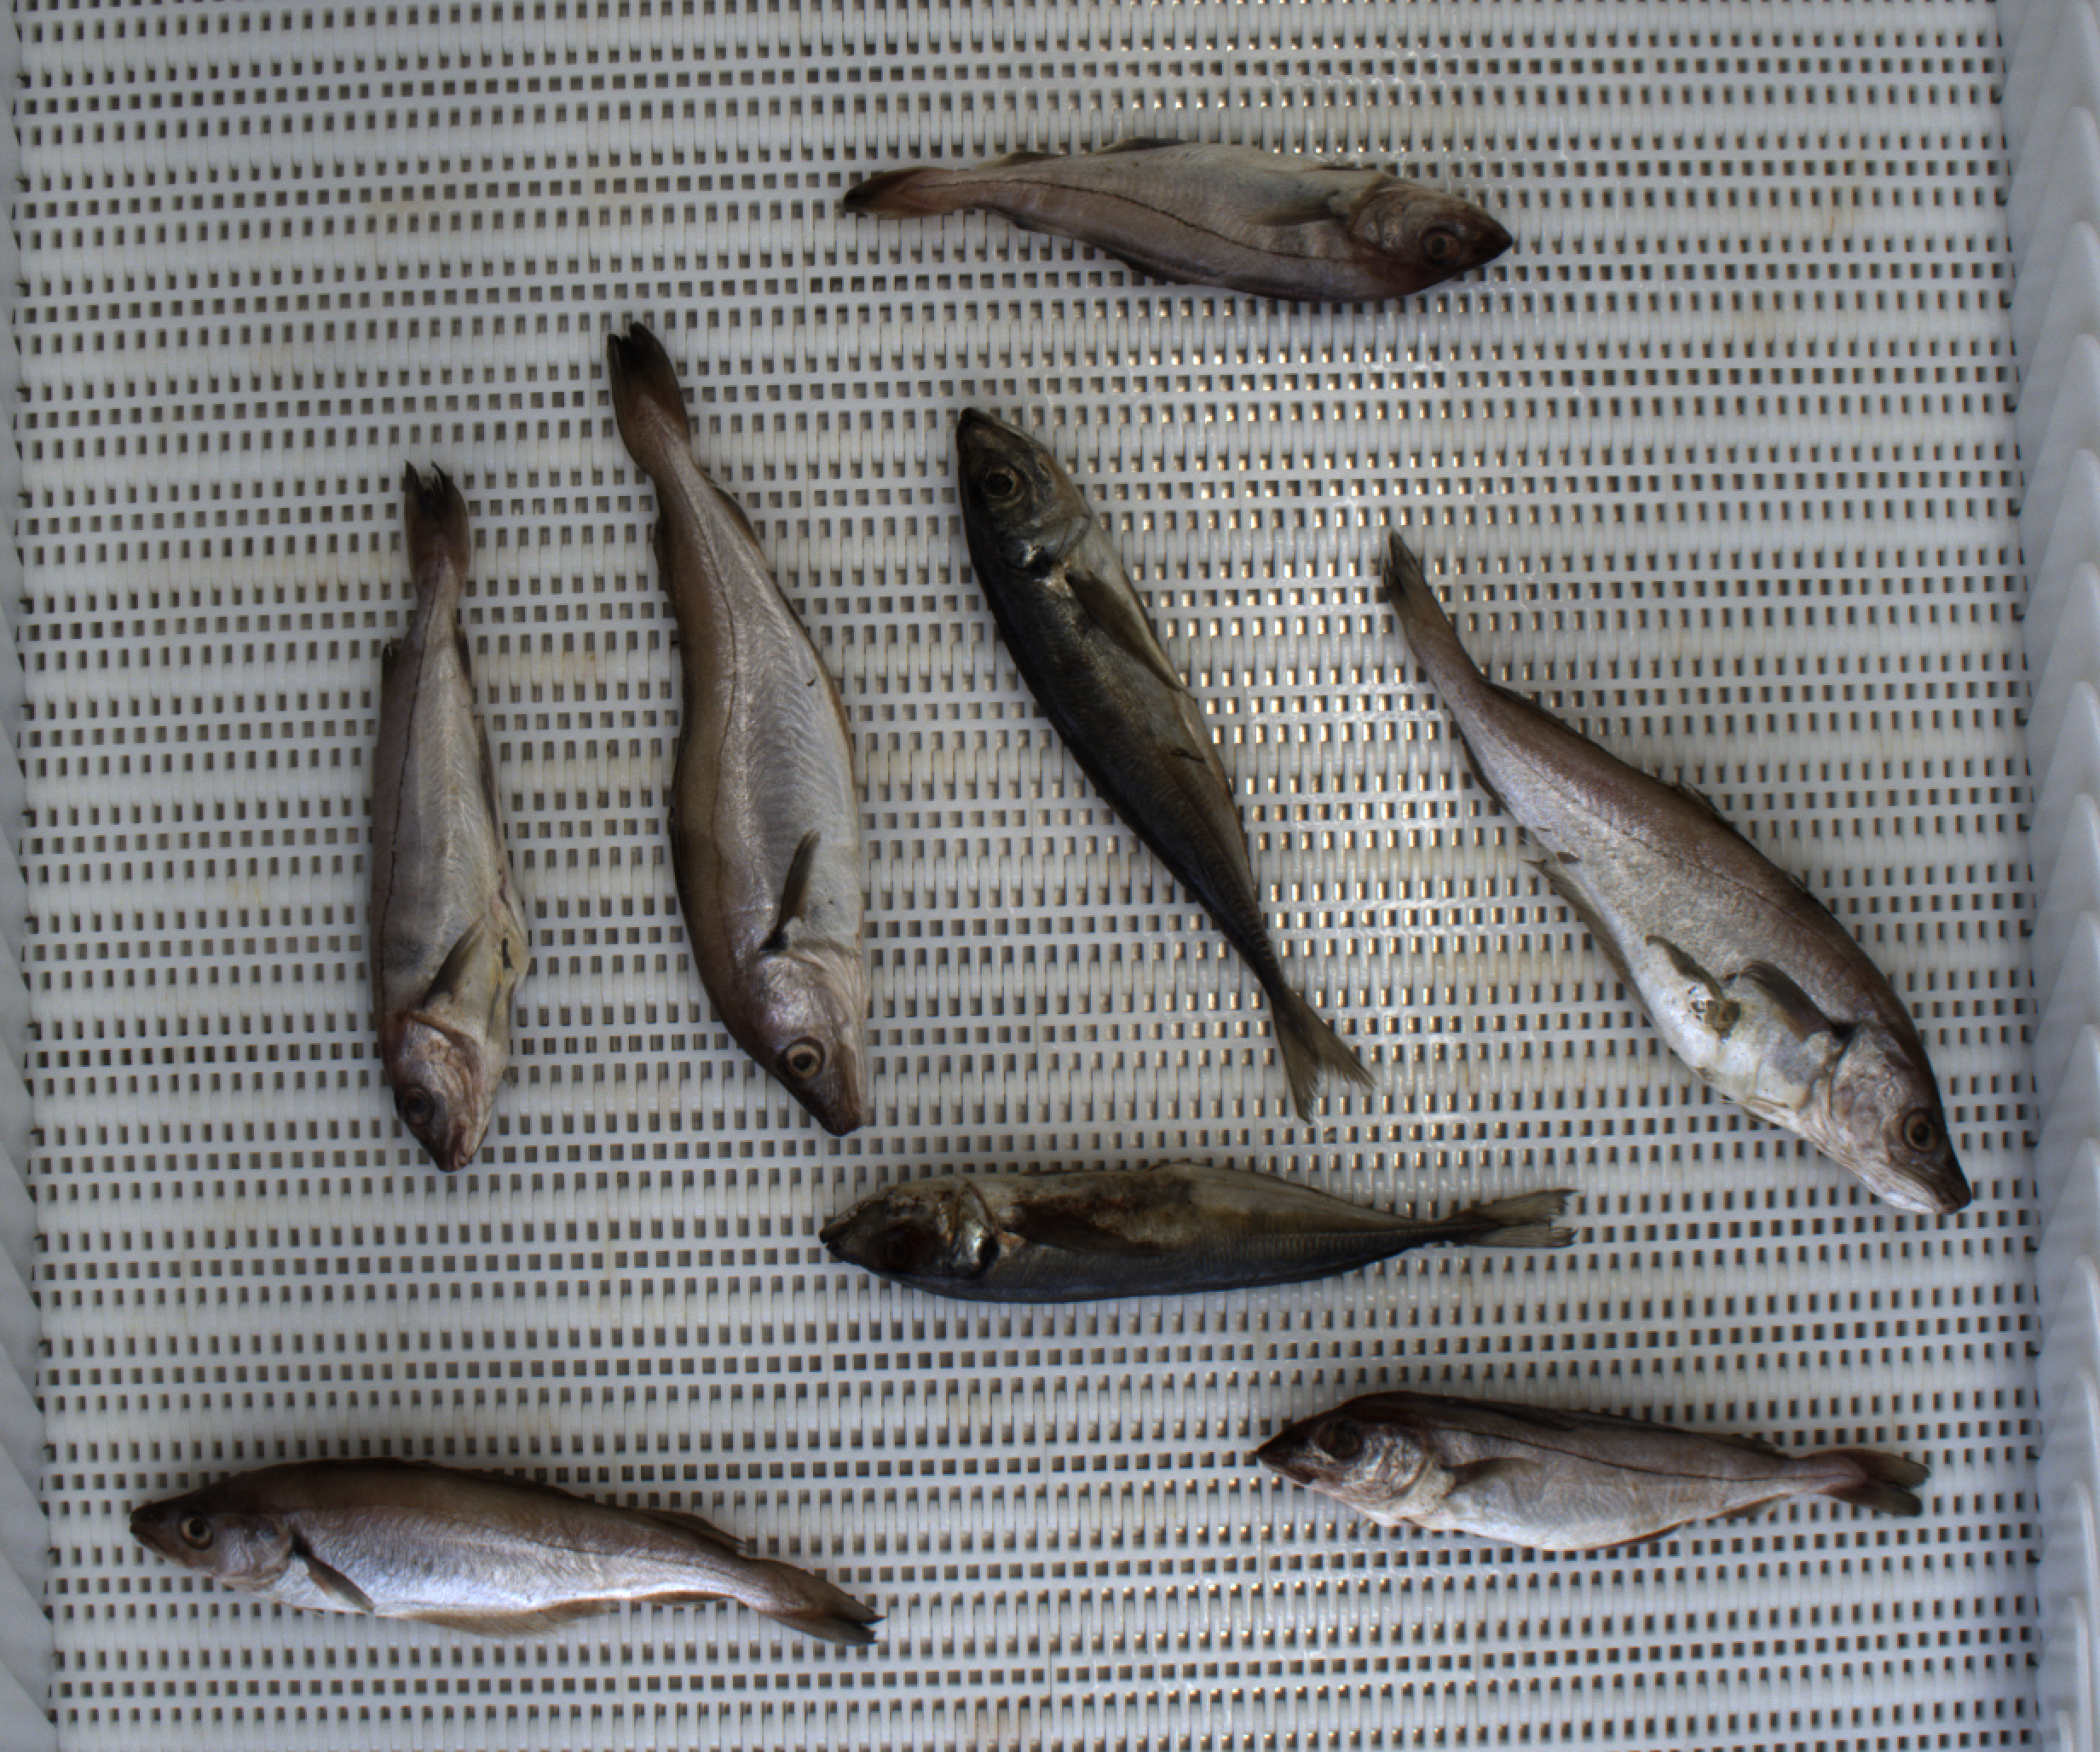
Total fish: 8
Cod: 0
Haddock: 3
Whiting: 3
Hake: 0
Horse mackerel: 2
Saithe: 0
Other: 0